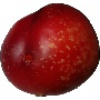
Label: Nectarine 1